Alfredo Benjamin Caguioa

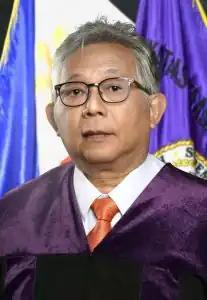
Caguioa in 2023

Alfredo Benjamin Sabater Caguioa (born September 30, 1959) is a Filipino lawyer who has served as an associate justice of the Supreme Court of the Philippines since 2016. Before his appointment as associate justice, he served as the acting secretary of justice from 2015 to 2016 and chief presidential legal counsel under President Benigno Aquino III from 2013 to 2015.